Liverpool F.C.

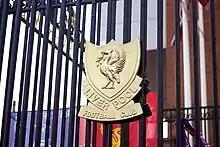
A version of Liverpool's badge as depicted on the Shankly Gates

For much of Liverpool's history, its home colours have been all red. When the club was founded in 1892, blue and white quartered shirts were used until the club adopted the city's colour of red in 1896. The city's symbol of the liver bird was adopted as the club's badge (or crest, as it is sometimes known) in 1901, although it was not incorporated into the kit until 1955. Liverpool continued to wear red shirts and white shorts until 1964 when manager Bill Shankly decided to change to an all-red strip. Liverpool played in all red for the first time against Anderlecht, as Ian St John recalled in his autobiography: